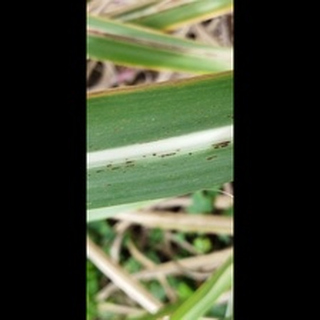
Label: sugarcane_rust